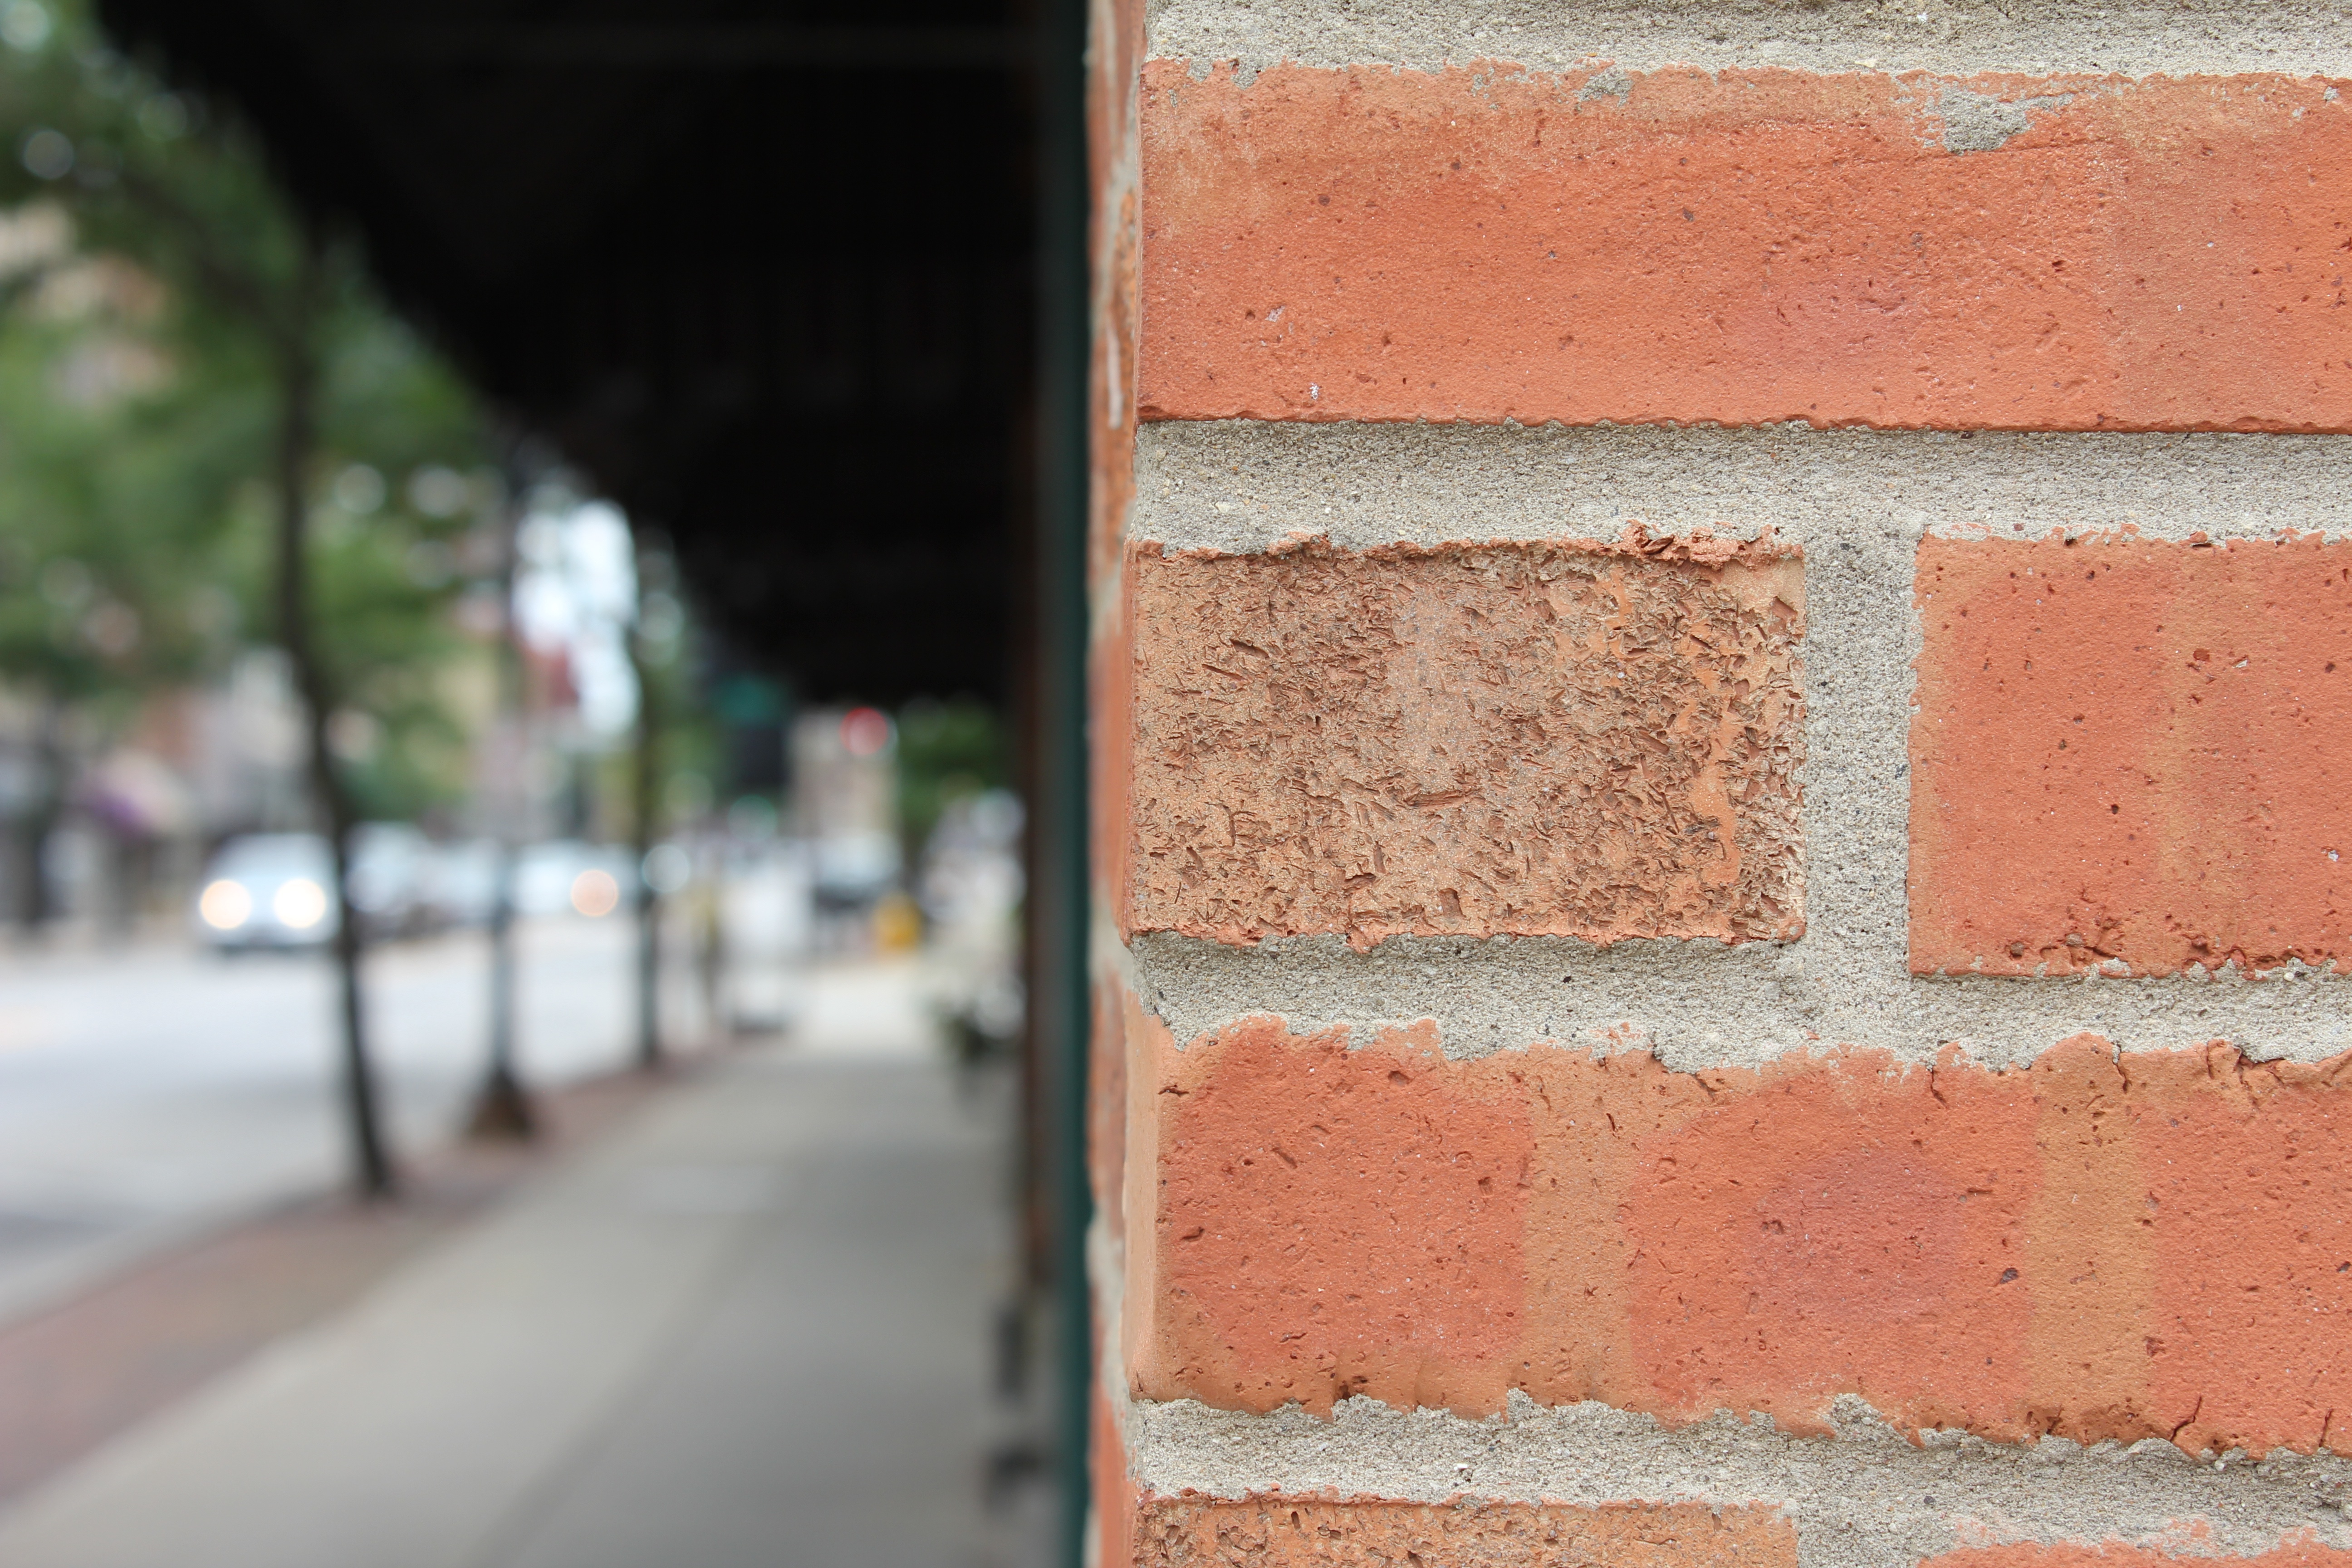
road, wall, asphalt, red, color, brick, lane, material, brickwork, road surface